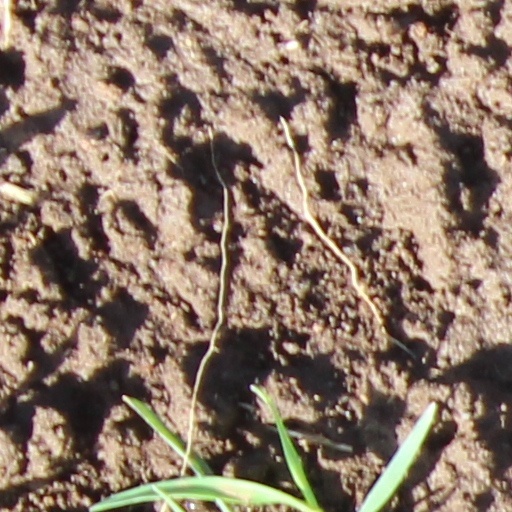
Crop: wheat